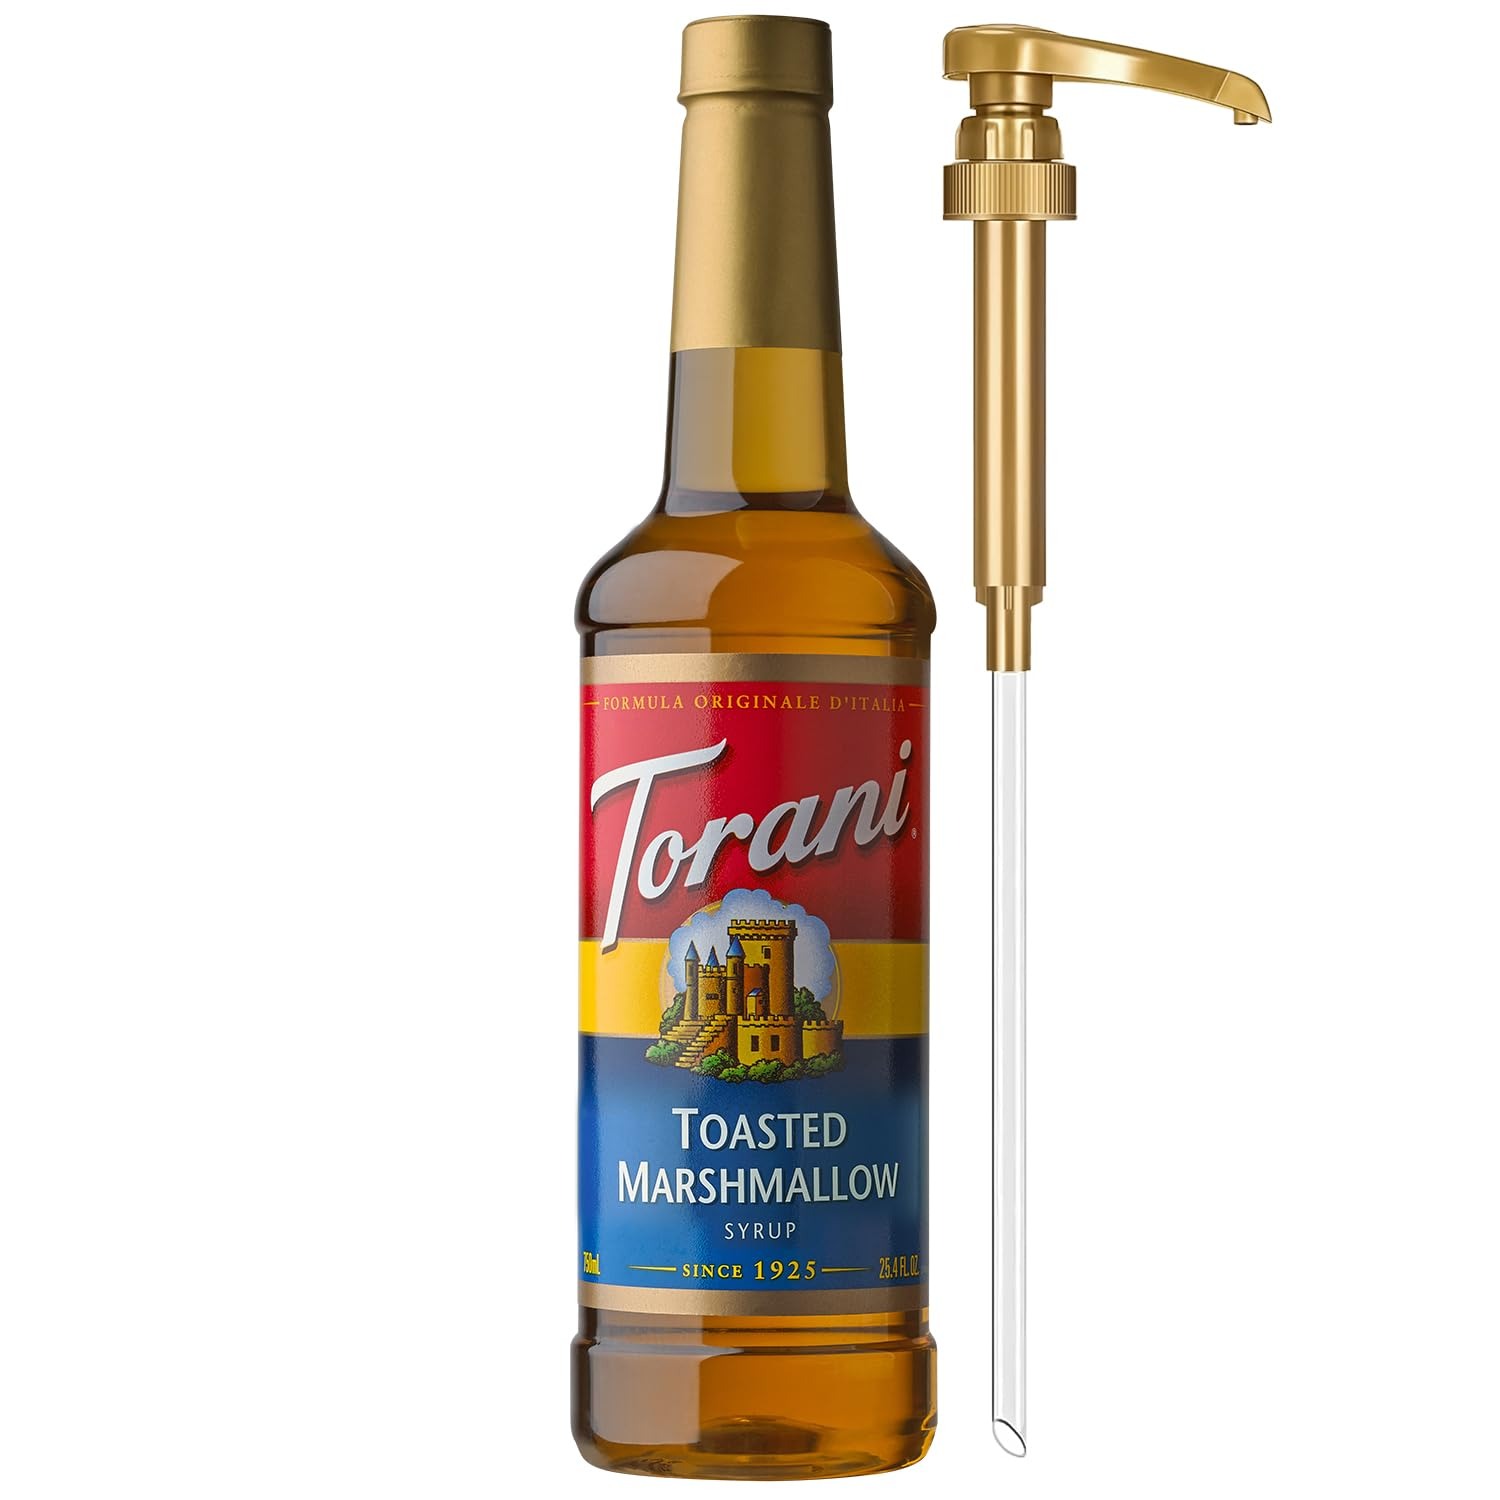
Item Name: Torani Coffee Syrup, Toasted Marshmallow Flavored Syrup for Drinks, Pump Included, 25.4 Fl Oz
Bullet Point 1: TOASTED MARSHMALLOW SYRUP: Enjoy the Torani coffee-flavoring syrup inspired by the nostalgic taste and aromas of warm and toasty marshmallows.
Bullet Point 2: VERSATILE TORANI SYRUPS: A Torani Syrup crafted with pure cane sugar and natural flavors adds a delicious and decadent twist to all your coffeehouse creations, including desserts.
Bullet Point 3: CONVENIENT & MESS-FREE: The large 750 ml Torani Toasted Marshmallow Syrup bottle, made of BPA-free plastic, comes with a high-quality pump for perfect portion control and effortless sweetening.
Bullet Point 4: GOLD-STANDARD FLAVORING: After studying global trends, the Torani flavor experts use a gold-standard process to capture the essence of the flavors you crave most.
Bullet Point 5: FLAVOR FOR ALL, OPPORTUNITY FOR ALL: Whether crafting beverages at home or in a café, Torani is your partner in creating delicious moments and opening doors to creativity for everyone.
Product Description: Torani Hazelnut Syrup captures the toasty and sweet flavor of freshly roasted hazelnuts. It’s perfect for adding a decadent touch to your favorite coffeehouse creations.Torani drink syrups liven up an iced latte, add pizzazz to a soda, or put more oomph in iced tea. There’s no wrong way to go about it. We have flavors for every moment, so you can flavor your way, no matter where life takes you.Each bottle also promises our dedication to help all the people, partners, and communities we touch thrive. We believe that everything starts with people and that businesses can, and should, create more opportunities for people.
Value: 25.4
Unit: Fl Oz

Price: 16.99